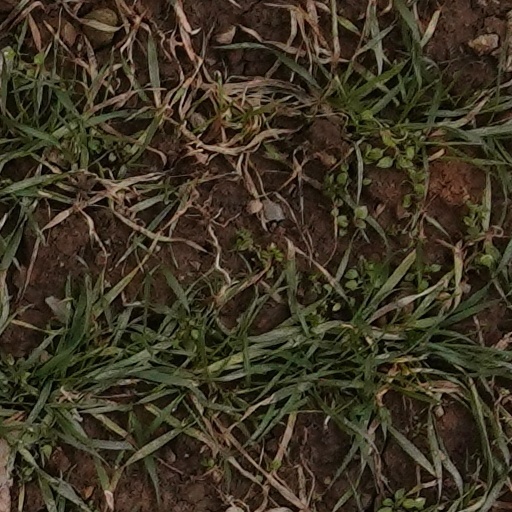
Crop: wheat